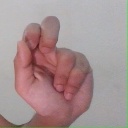
अक्षर: ढ